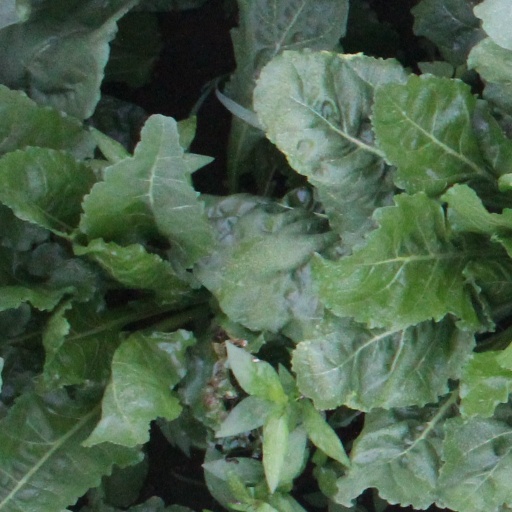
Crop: sugar beet